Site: brandenburg
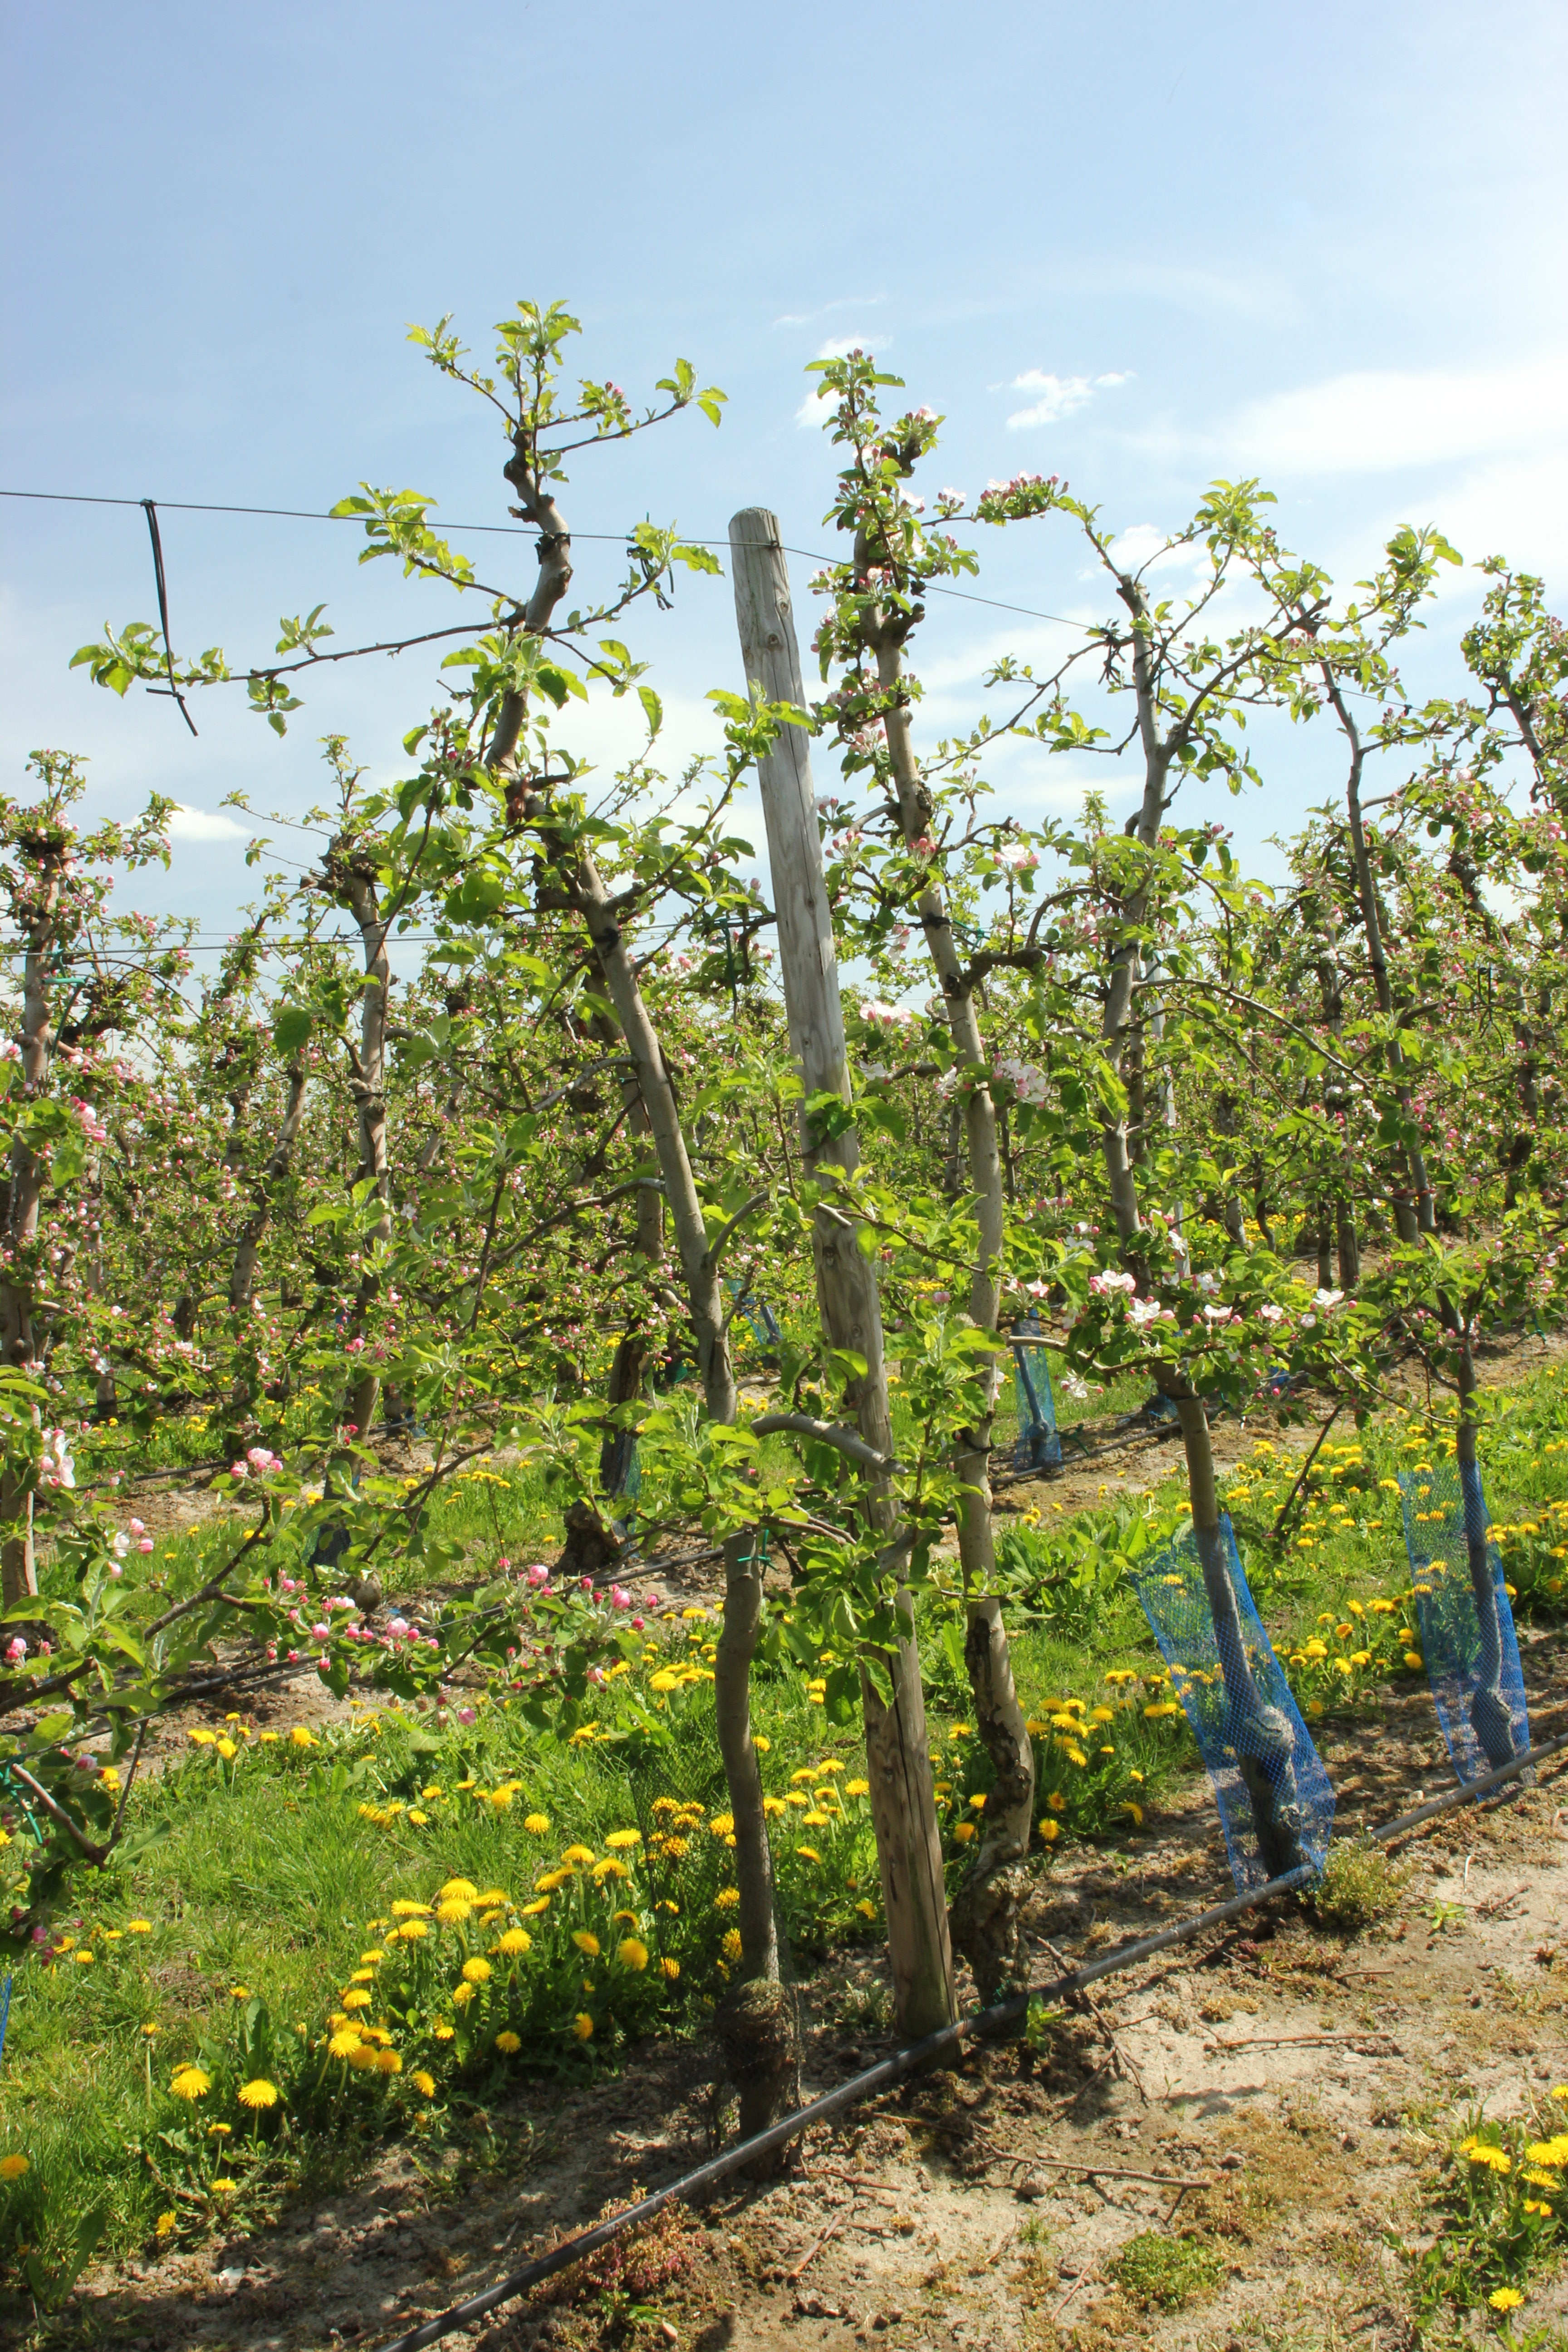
Growth stage (BBCH 57): Inflorescence emergence